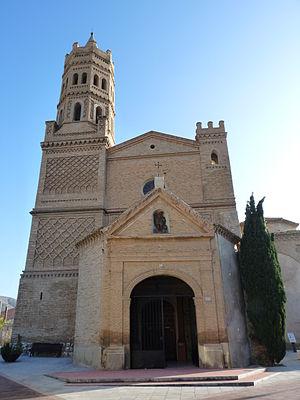
Alfajarín est une commune d’Espagne, dans la province de Saragosse, communauté autonome d'Aragon, Comarque de Saragosse.